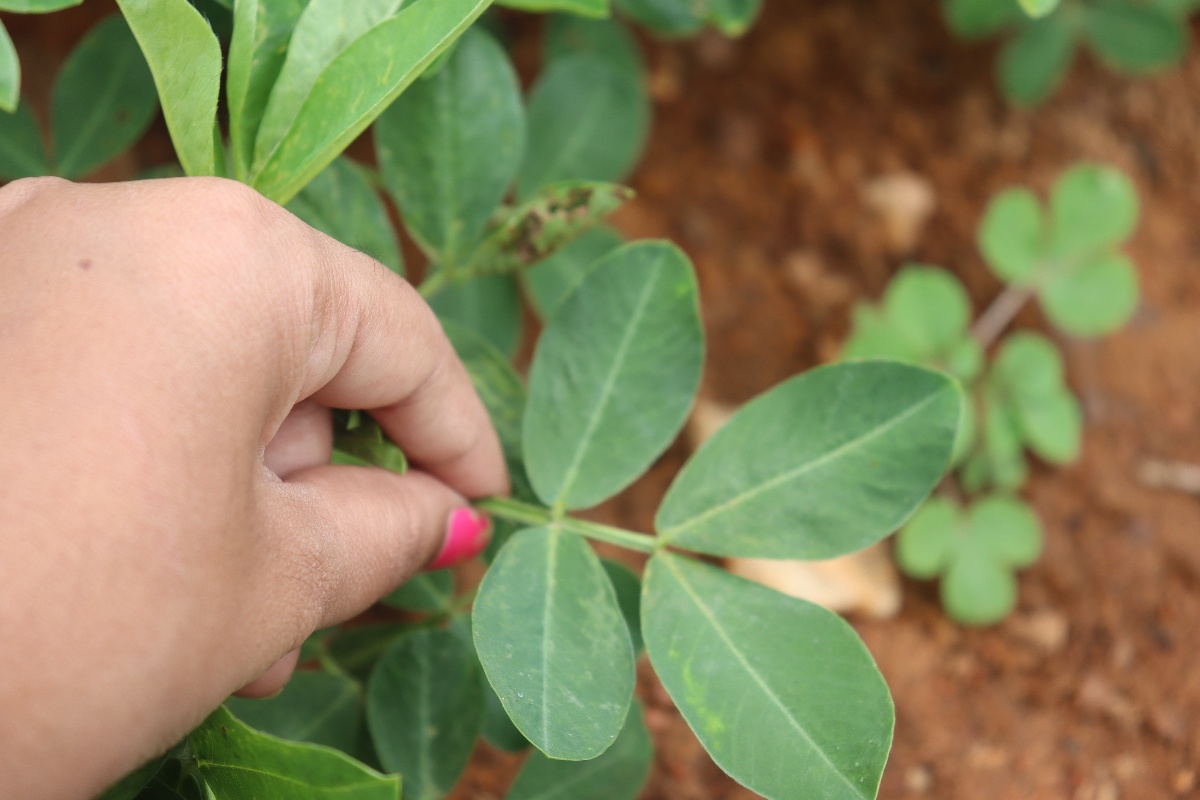
Label: healthy leaf